Isabelle van Keulen

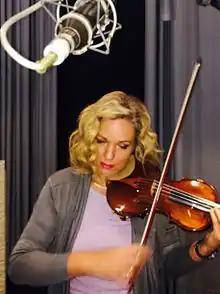

Isabelle van Keulen (born 16 December 1966) is a Dutch violinist and violist, performing principally as a chamber musician but also as a concert violist. She founded the Isos Quartet in 1995. For more than 20 years, she collaborated with the pianist Ronald Brautigam and the mezzo-soprano singer . In 2012, she became an educator at the Lucerne School of Music. Since 2017, she has been artistic director at Deutsche Kammerakademie Neuss in Germany.